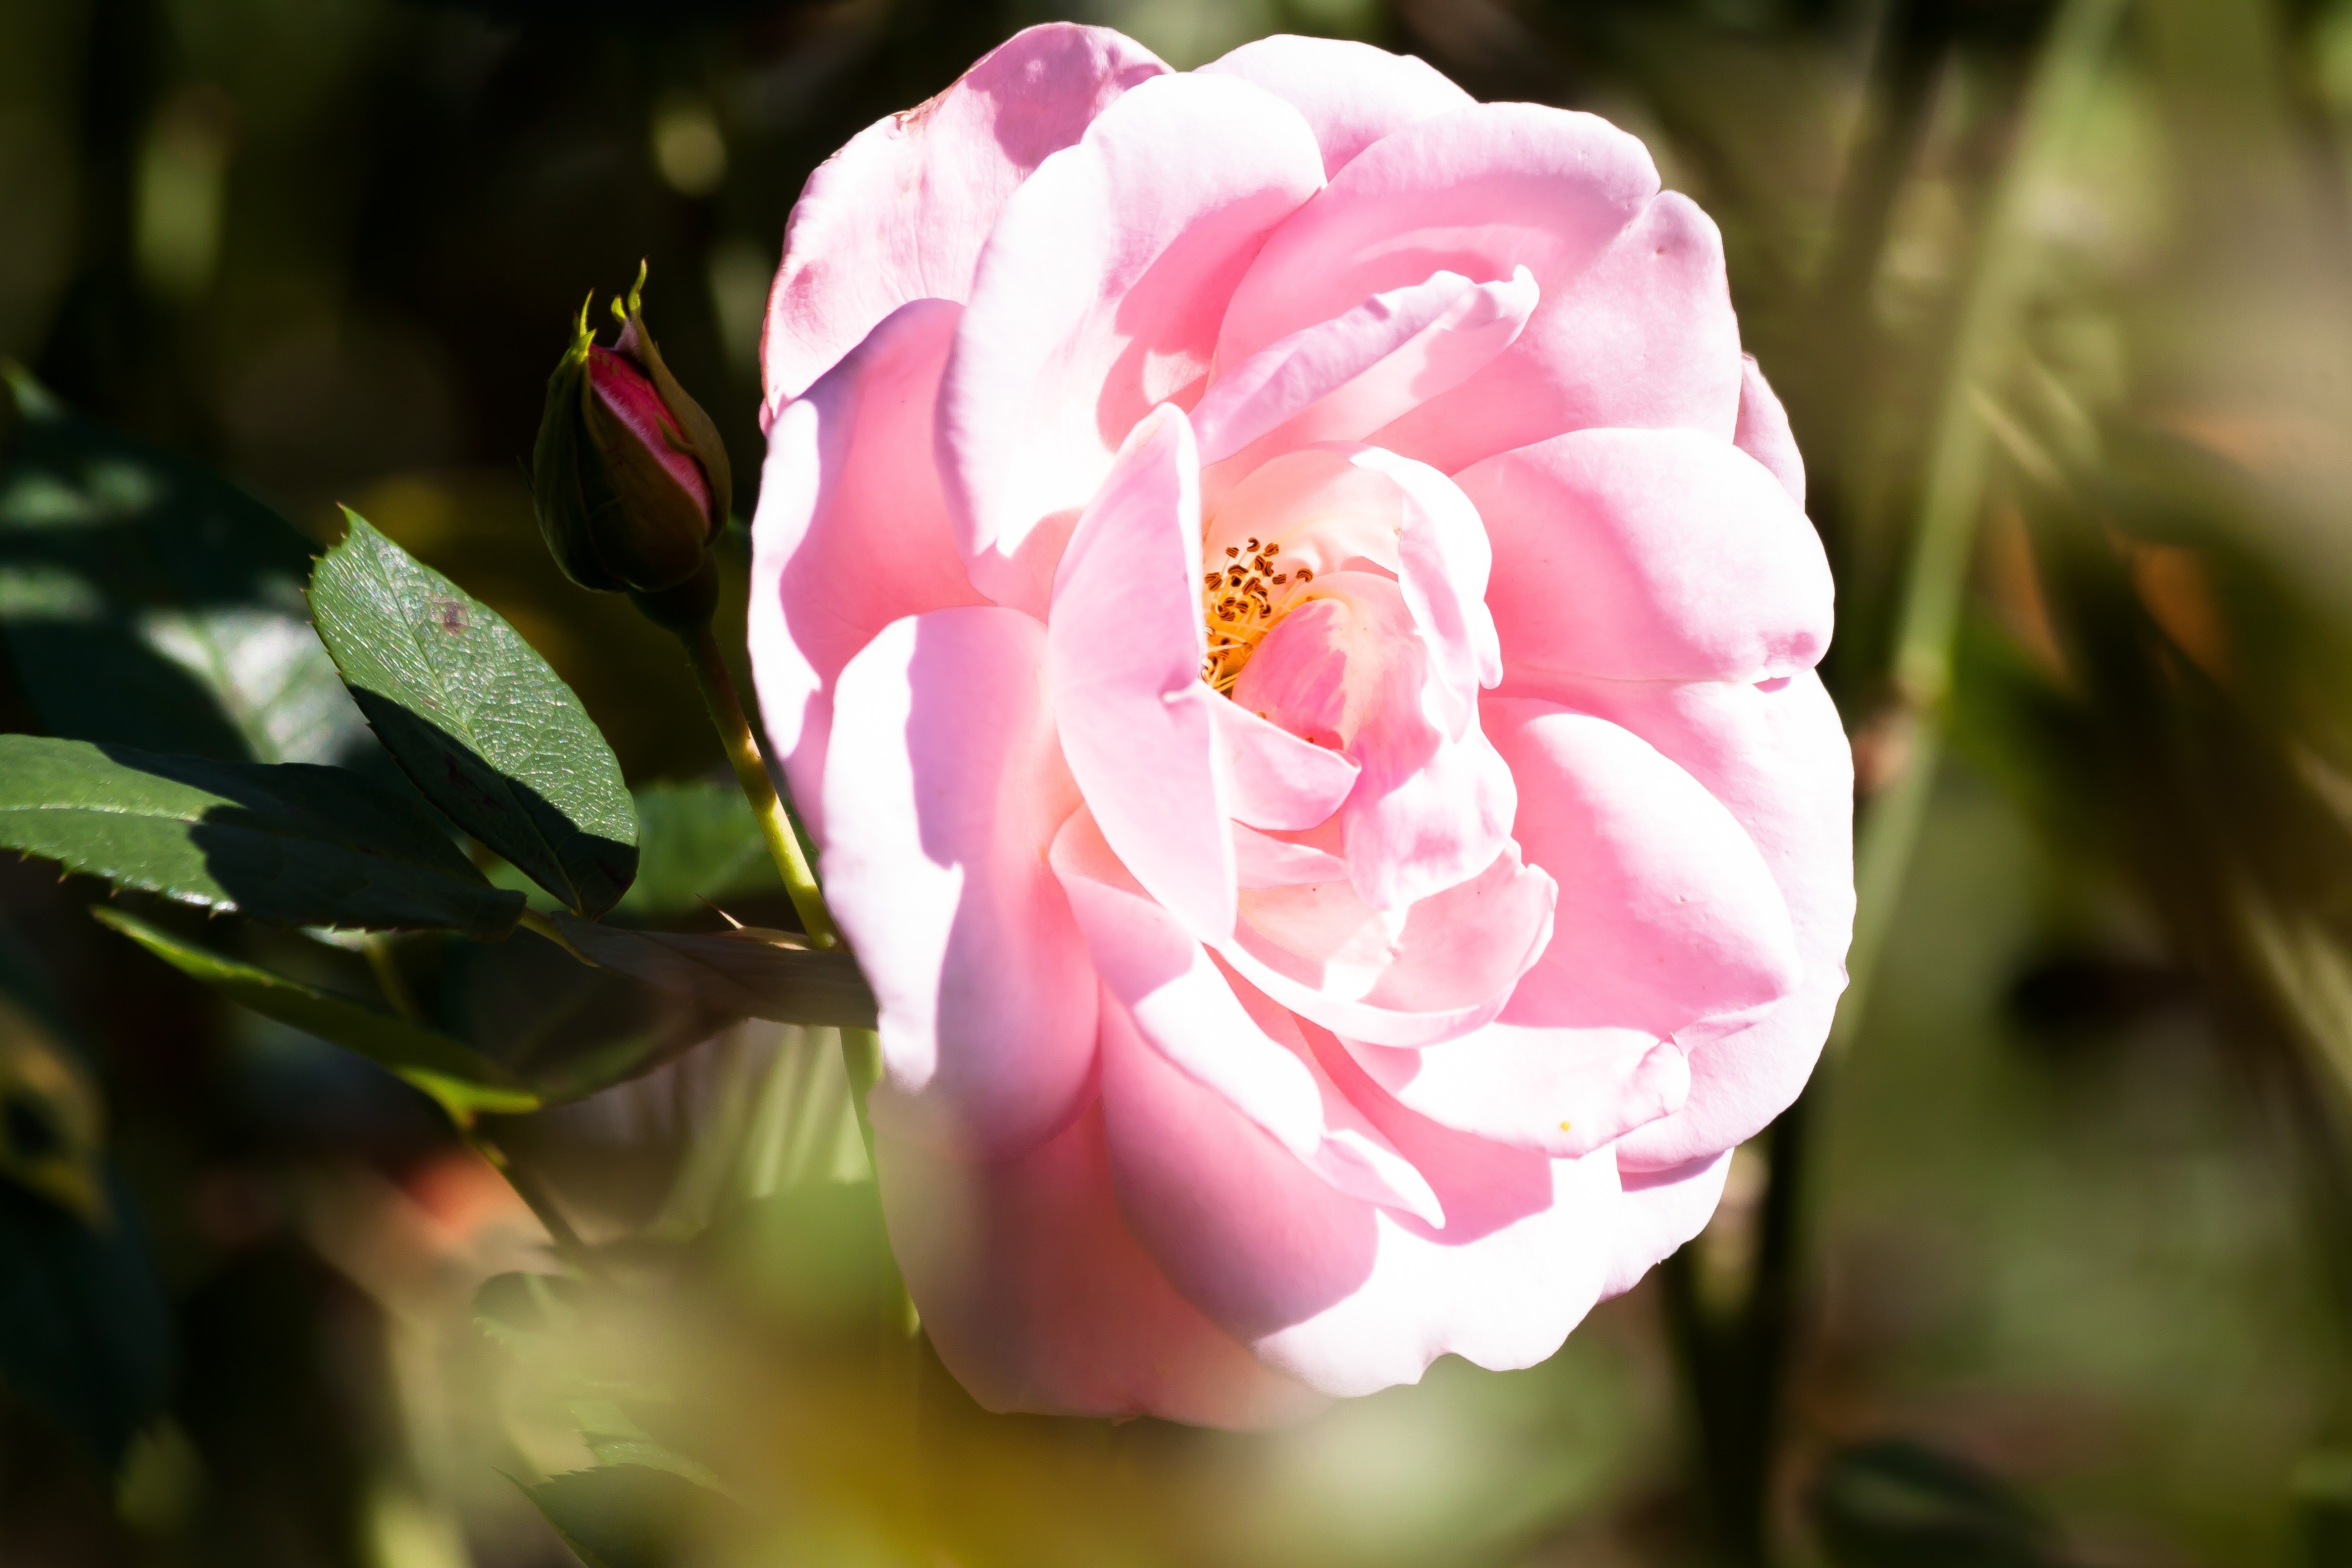
nature, blossom, plant, flower, petal, summer, rose, green, lush, garden, pink, flora, flowers, decorative, fragrant, tender, floribunda, fill, composites, pastellfarben, macro photography, flowering plant, garden roses, rose family, land plant